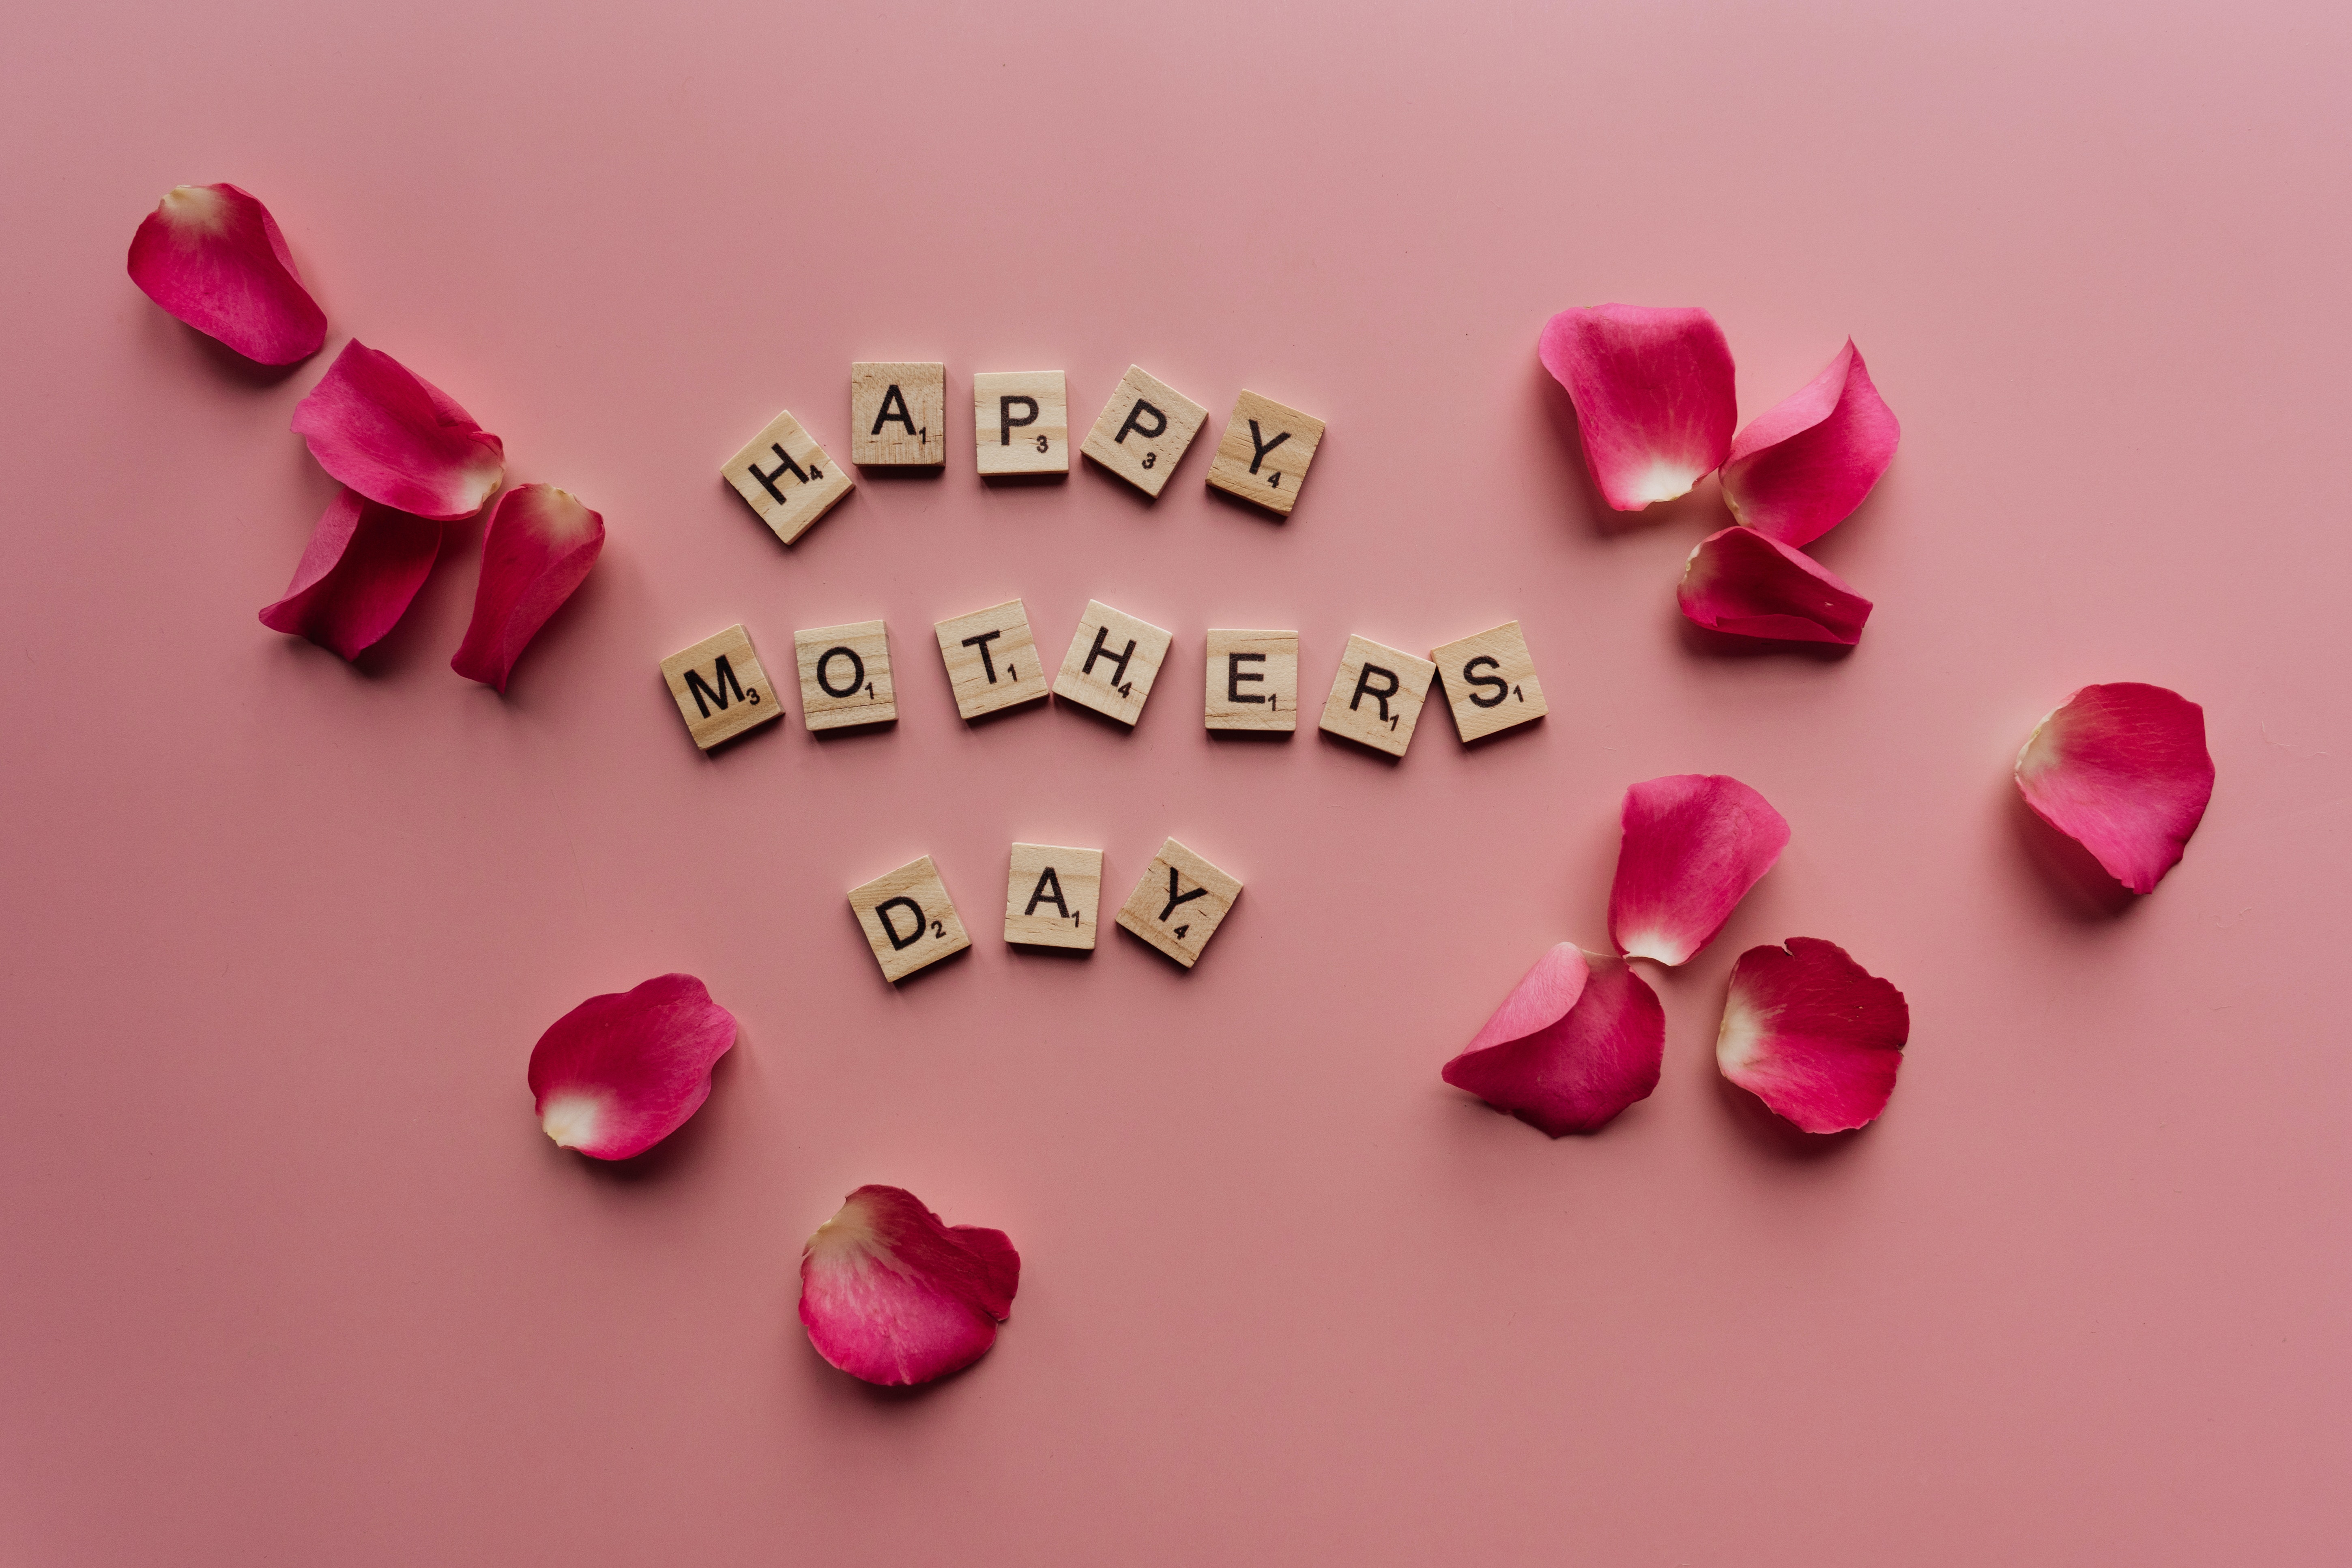
Happy mother day, petal, pink, font, happy, Material property, red, magenta, heart, cloud, sweetness, event, carmine, love, confectionery, still life photography, peach, circle, fashion accessory, valentine's day, paper product, art